Jude Kelly

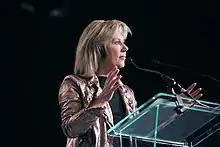
Kelly speaking at the Women of the World Festival in 2014

In 2010, she founded the "Women of the World Festival" ("WOW"), first held in the Southbank Centre, which celebrates the achievements of women and girls as well as looking at the obstacles they face, and which is now an annual international event.